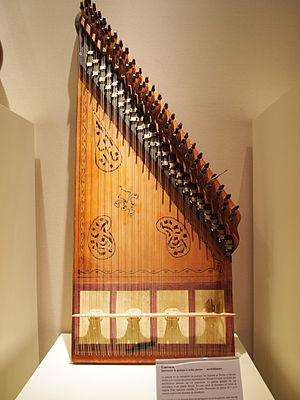
Ganoun, instrument de musique à cordes pincées. Exposition Azerbaïdjan au musée de Cognac nov 2012